Arayha Suparurk

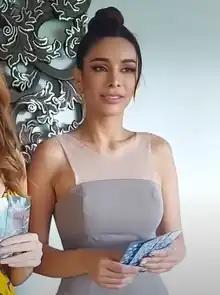
Suparurk in 2020

Arayha Suparurk (born 15 May 1994), more commonly known as Coco, is a Thai-Austrian model and beauty pageant titleholder, who was crowned Miss Grand Thailand 2019.